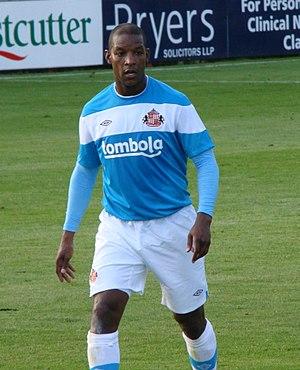
Titus Malachi Bramble est un footballeur anglais originaire de l'île de Montserrat évoluant au poste de défenseur à Stowmarket Town. Il mesure 1,85 m pour 87 kg.